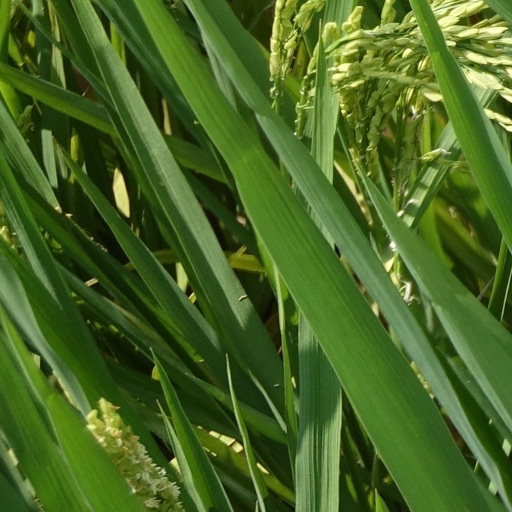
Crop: rice